Dysaesthesia aethiopica

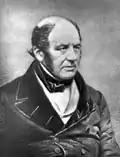
Samuel Cartwright, 1793-1863

In psychiatry, dysaesthesia aethiopica (literally "Ethiopian bad feeling", "black bad feeling") was an alleged mental illness described by American physician Samuel A. Cartwright in 1851, which proposed a theory for the cause of laziness among slaves. Today, "dysaesthesia aethiopica" is not recognized as a disease, but instead considered an example of pseudoscience, and part of the edifice of scientific racism.